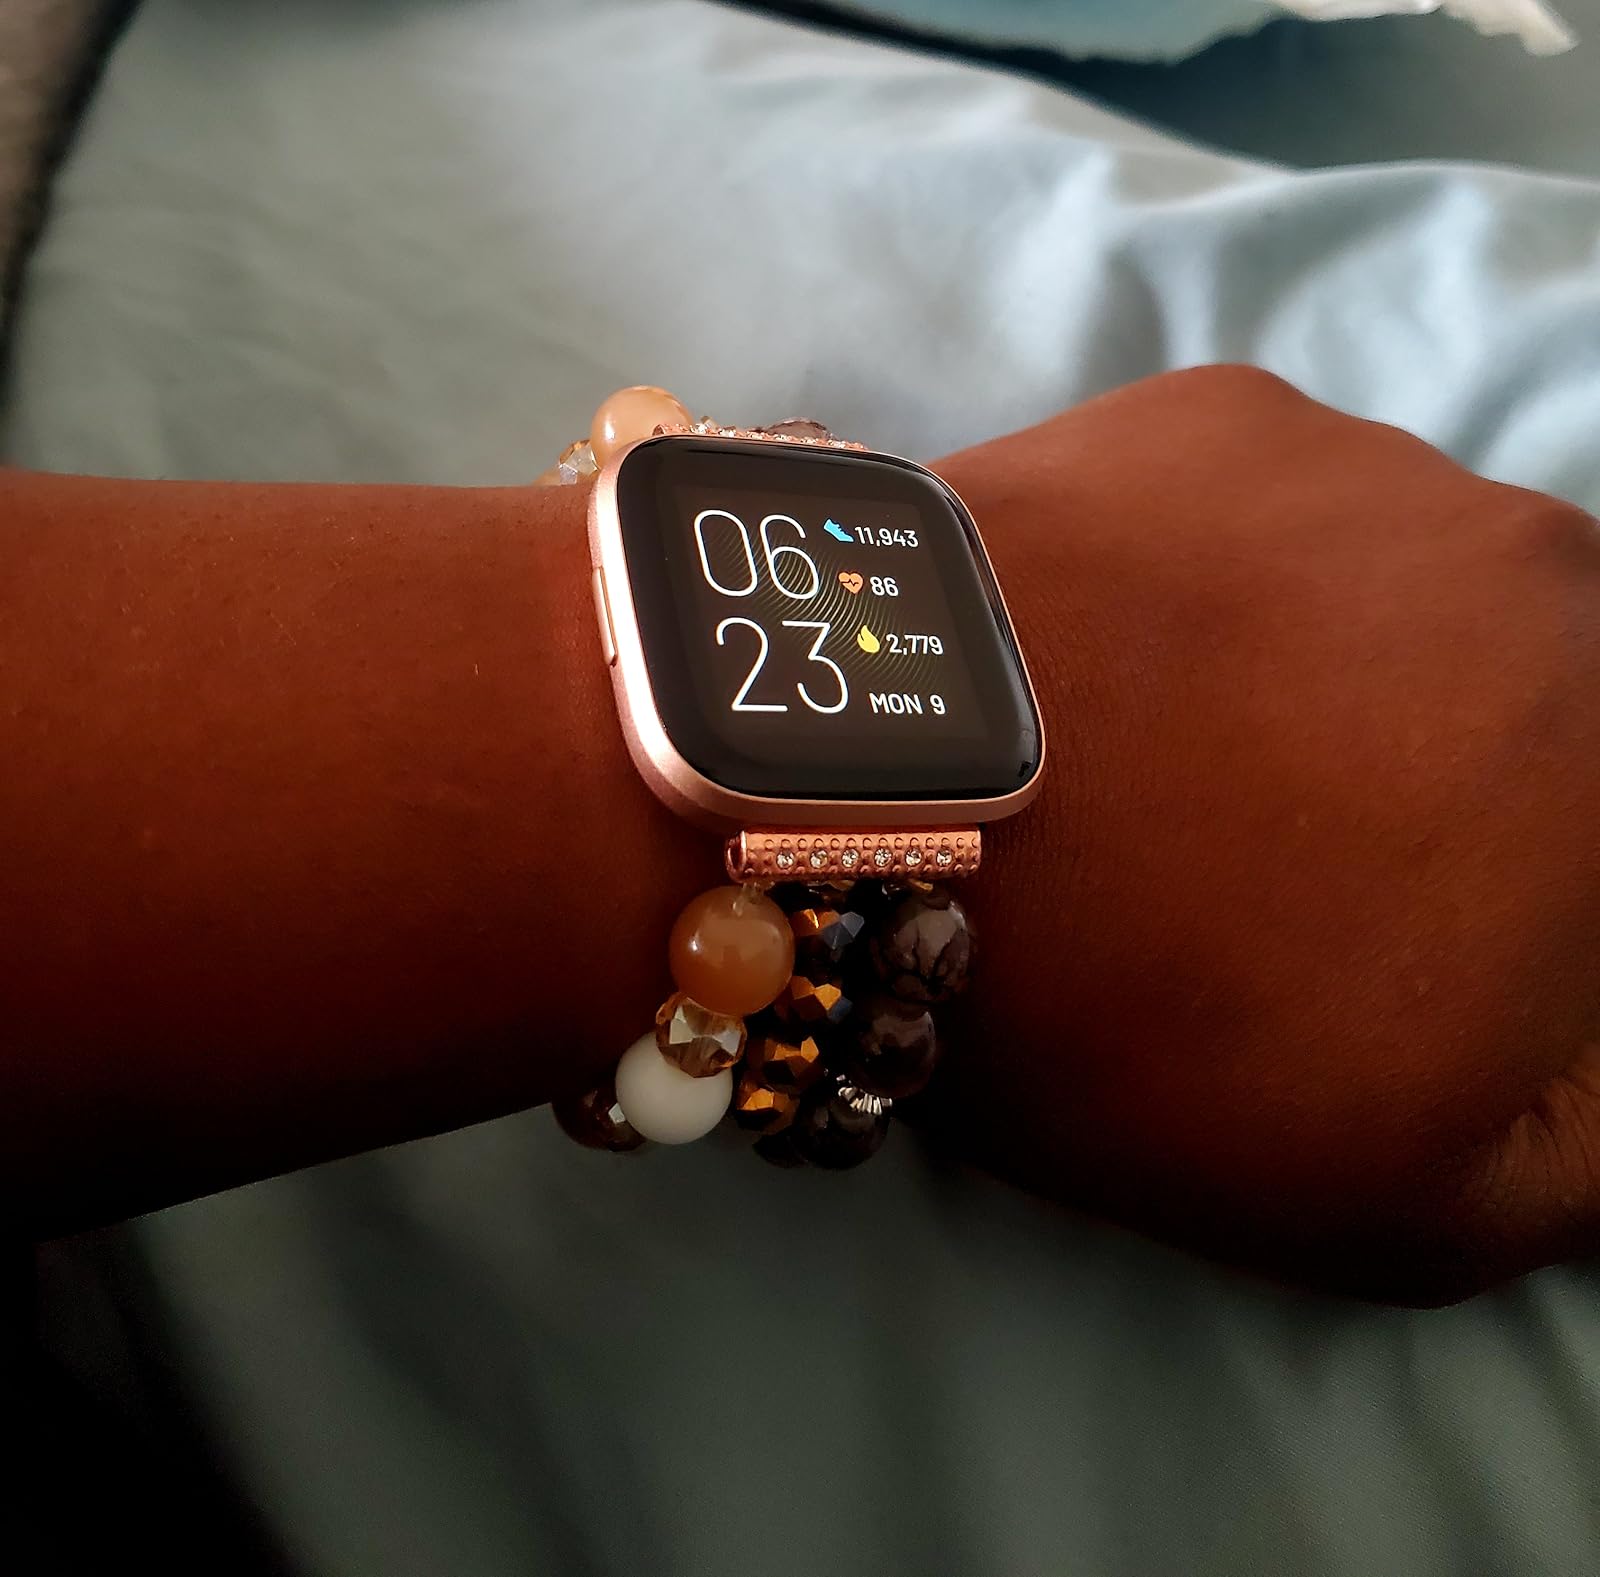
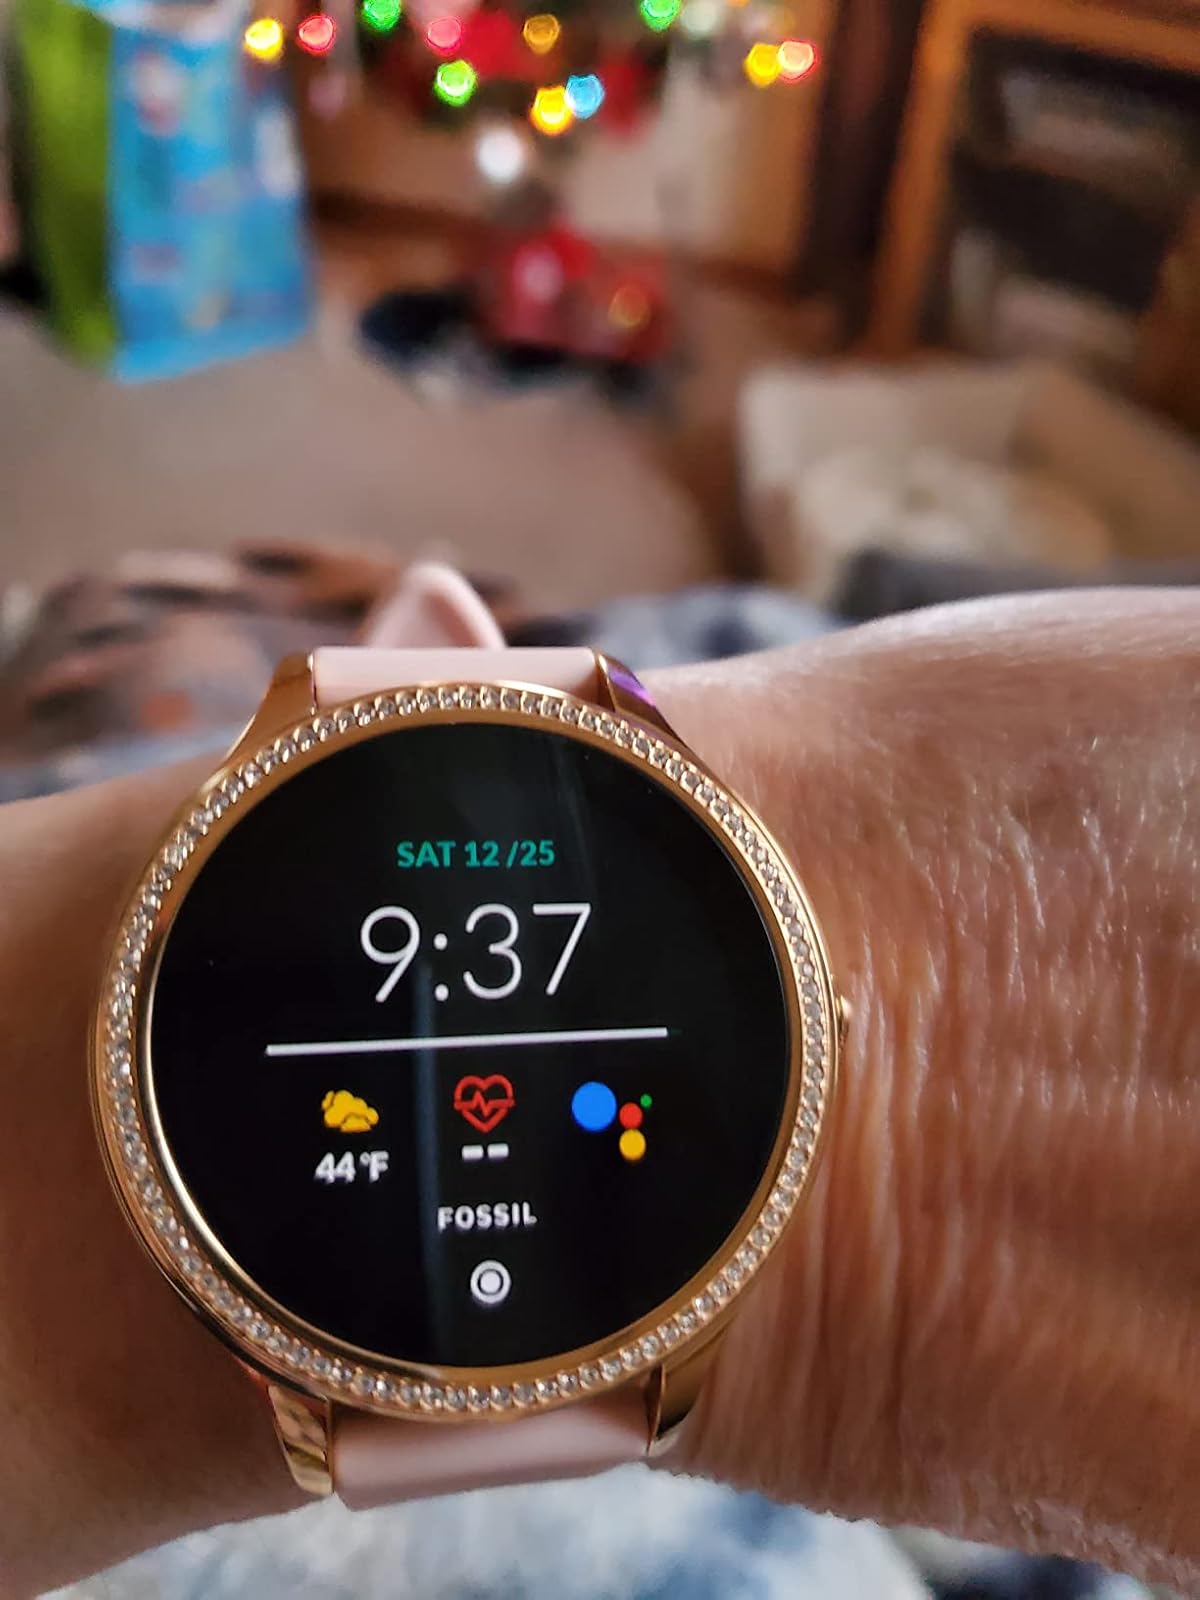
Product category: smartwatch
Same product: no